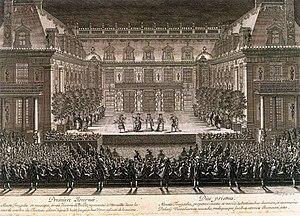
Cette page concerne l’année 1674 du calendrier grégorien.